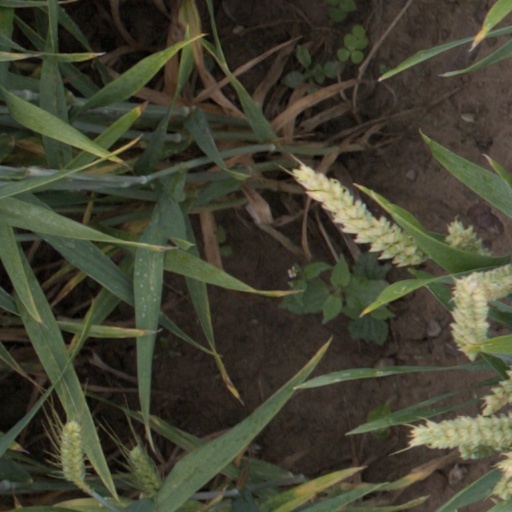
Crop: wheat